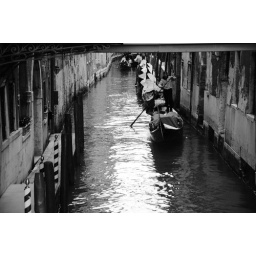
A solitary gondolier passes beneath a bridge. I like the timeless quality that black and white lends this shot.